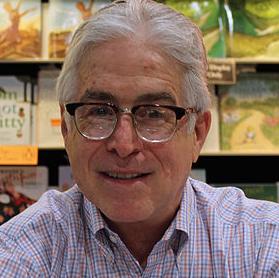
Age: 66